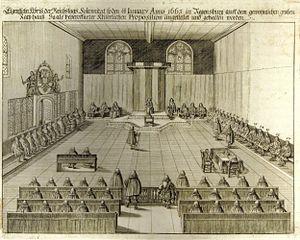
Le Saint-Empire romain est un regroupement politique, aujourd'hui disparu, de terres d’Europe occidentale et centrale au Moyen Âge, dirigé par un souverain arborant le titre d'« empereur des Romains ». Il se considérait, de sa fondation au Xᵉ siècle jusqu'à sa suppression au début du XIXᵉ siècle par Napoléon, comme le continuateur de l’empire d’Occident des Carolingiens et, au-delà, de l’Empire romain. L’adjectif Saint fut rajouté pour sa part sous le règne de Frédéric Barberousse pour légitimer le pouvoir de manière divine.
La Diète perpétuelle d'Empire était, de 1663 à 1806, la représentation des États du Saint-Empire romain germanique siégeant à la ville libre de Ratisbonne.
Ratisbonne est une ville allemande, située dans le Land de Bavière et baignée par le Danube. Elle est située à 88 kilomètres de Nuremberg et à 103 kilomètres de Munich, proche de la République tchèque.